List of supernovae

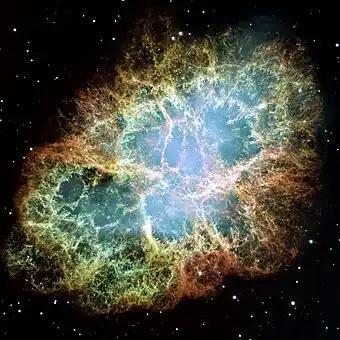
SN 1054 remnant("Crab Nebula")

A supernova is an event in which a star destroys itself in an explosion which can briefly become as luminous as an entire galaxy. This list of supernovas of historical significance includes events that were observed prior to the development of photography, and individual events that have been the subject of a scientific paper that contributed to supernova theory.